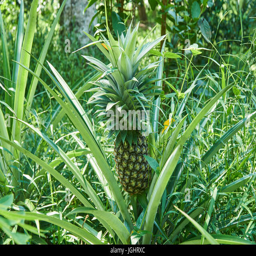
growing pineapple on the plant , tropical fruit .